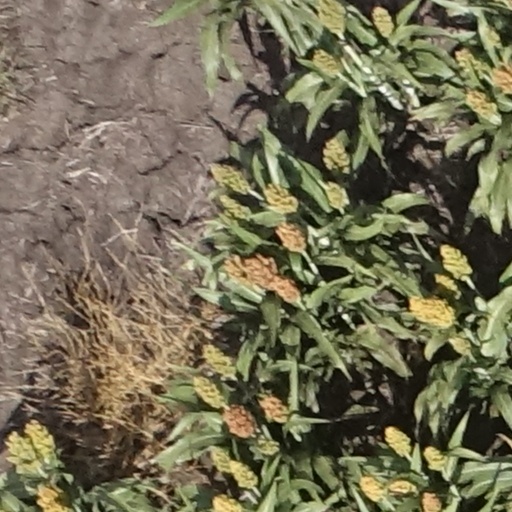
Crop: sorghum